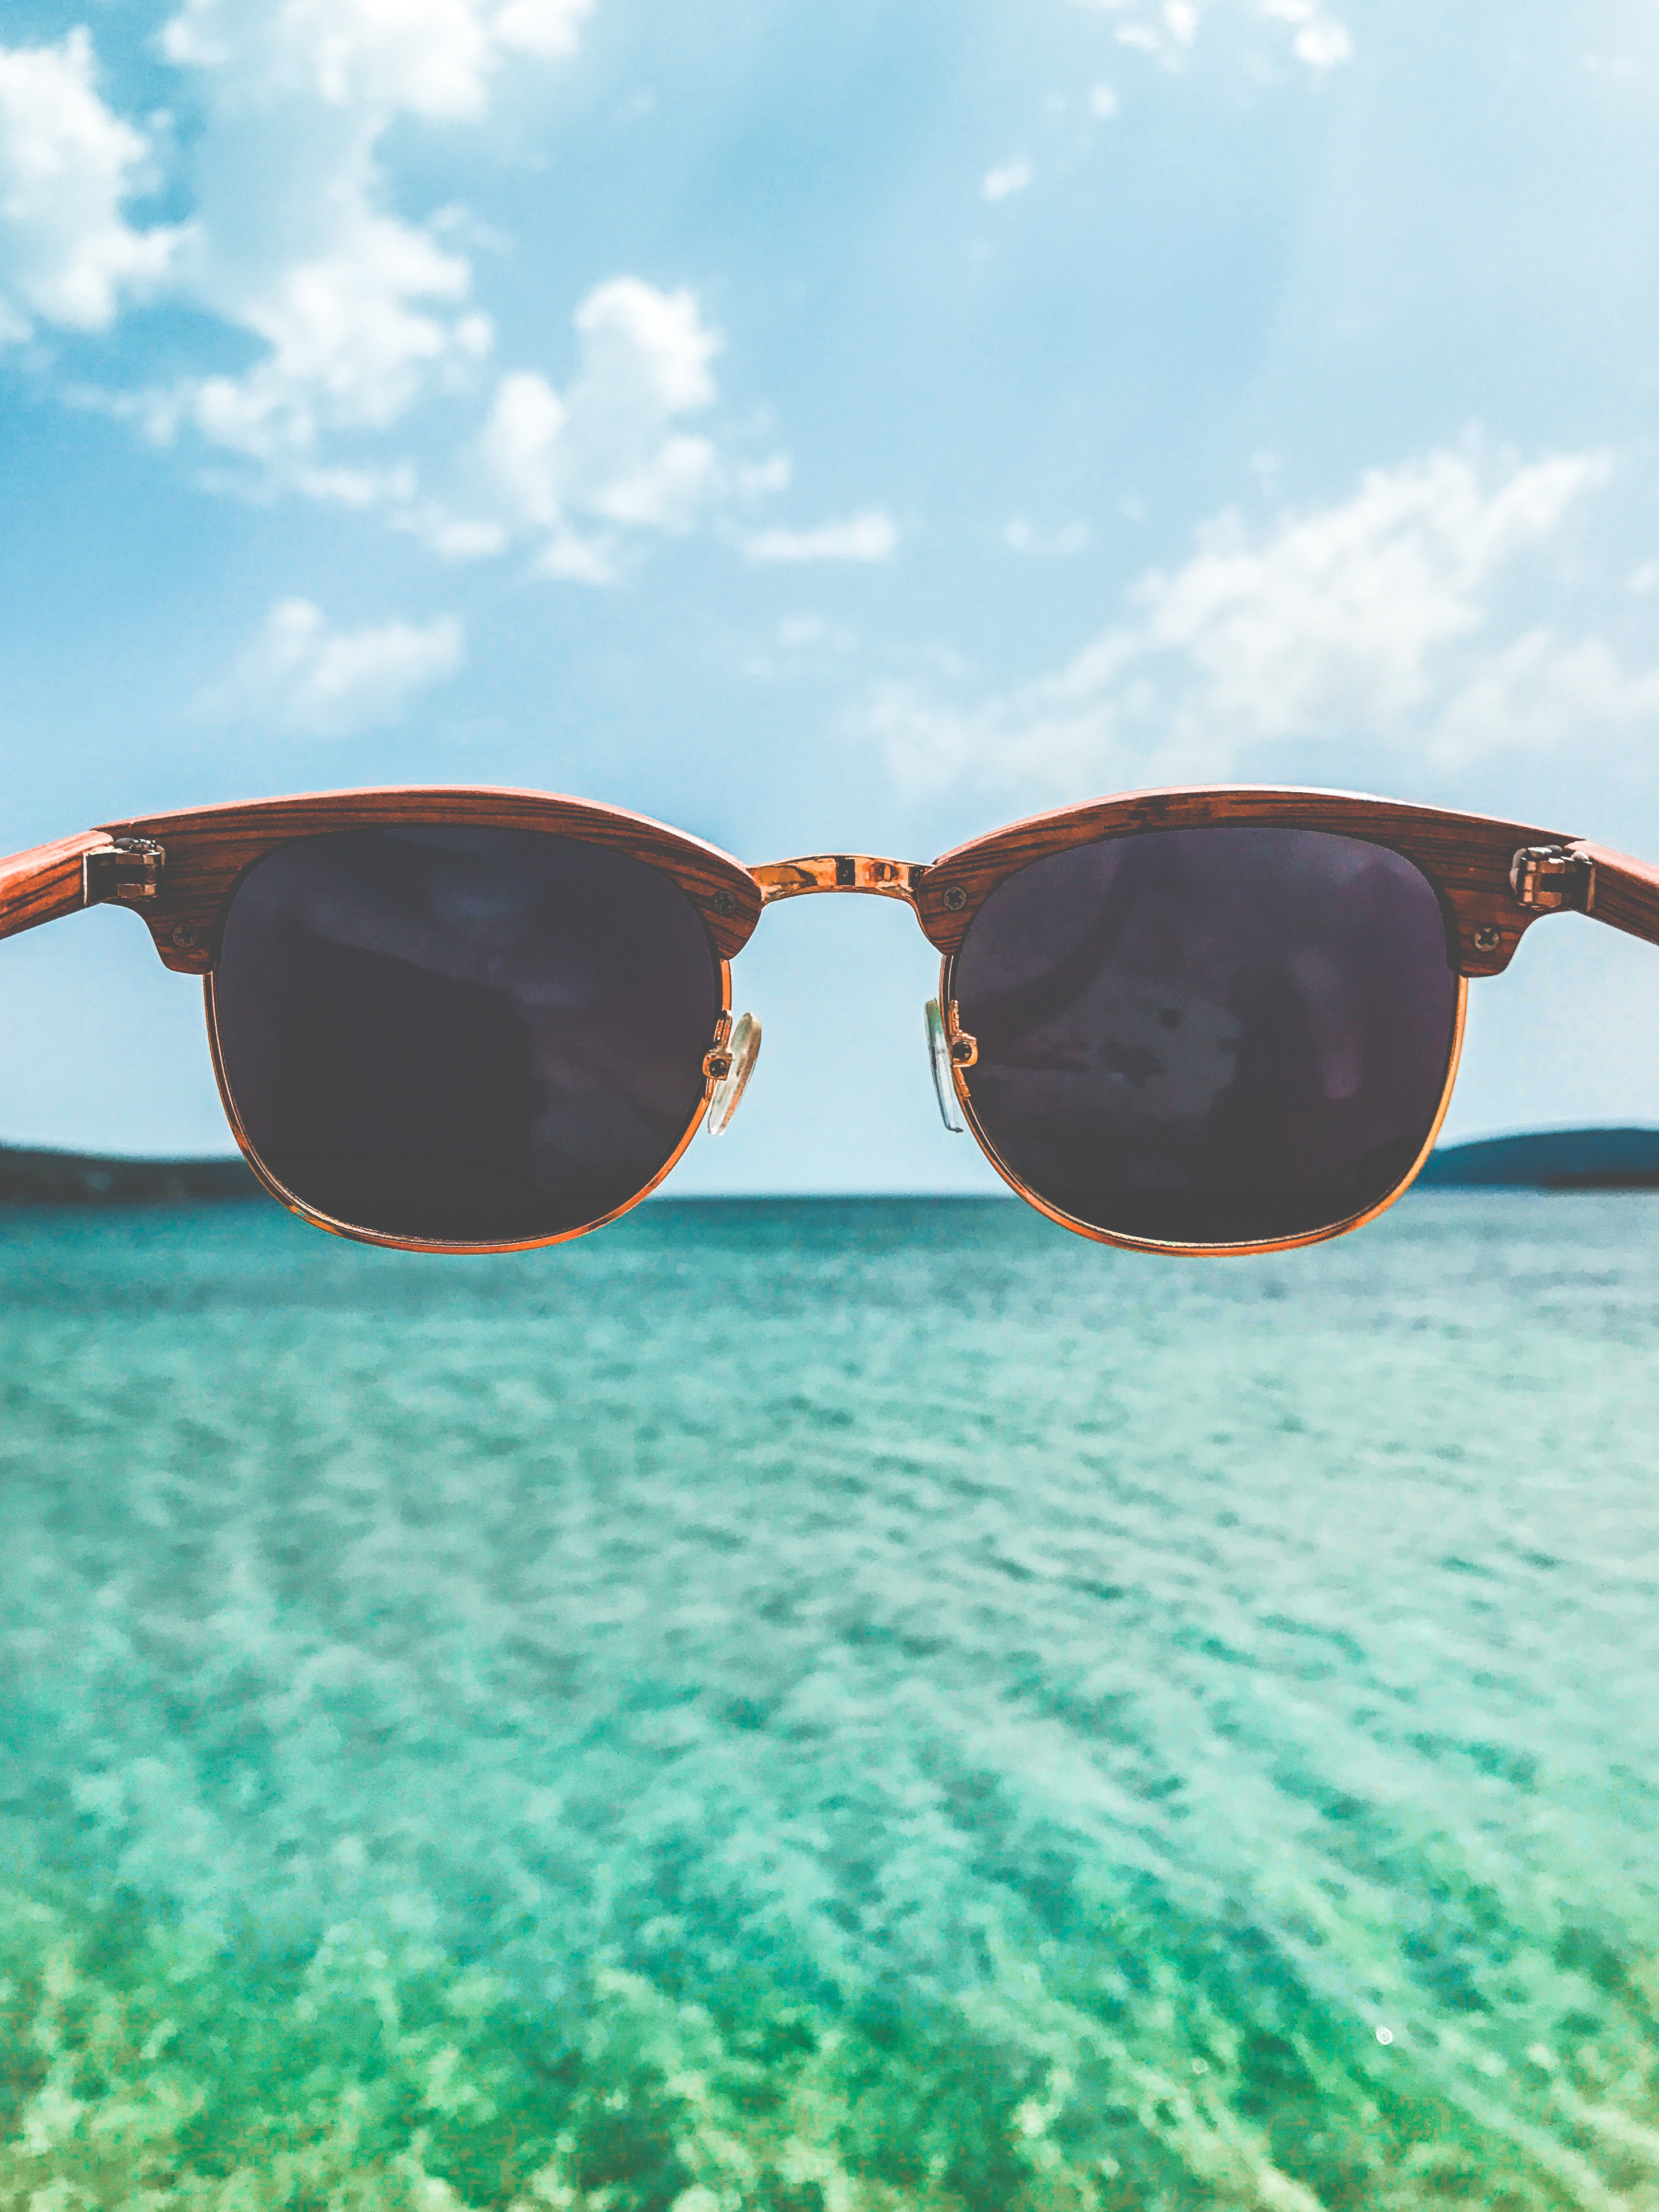
eyewear, sunglasses, glasses, blue, aqua, personal protective equipment, reflection, sky, cool, goggles, Transparent material, summer, vision care, azure, sea, vacation, photography, fun, sunlight, horizon, aviator sunglass, stock photography, ocean, Tints and shades